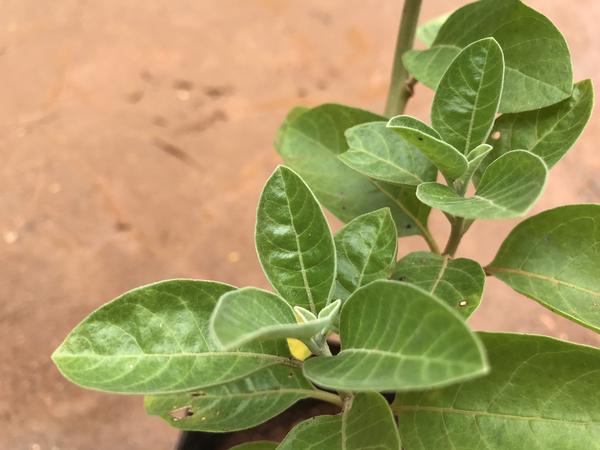
Plant: Ashwagandha